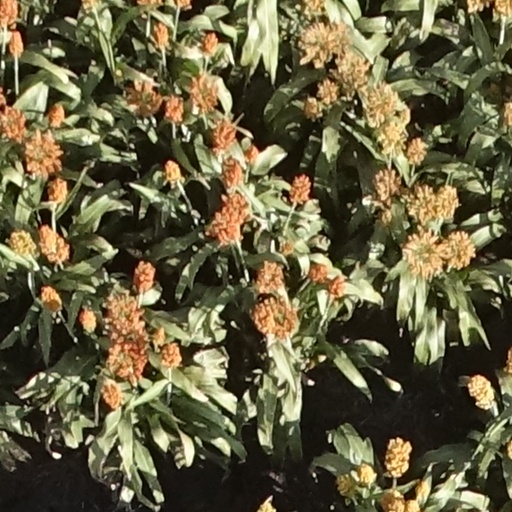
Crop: sorghum